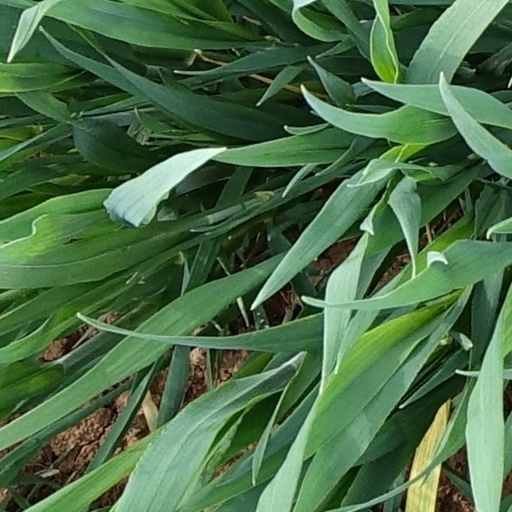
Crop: wheat